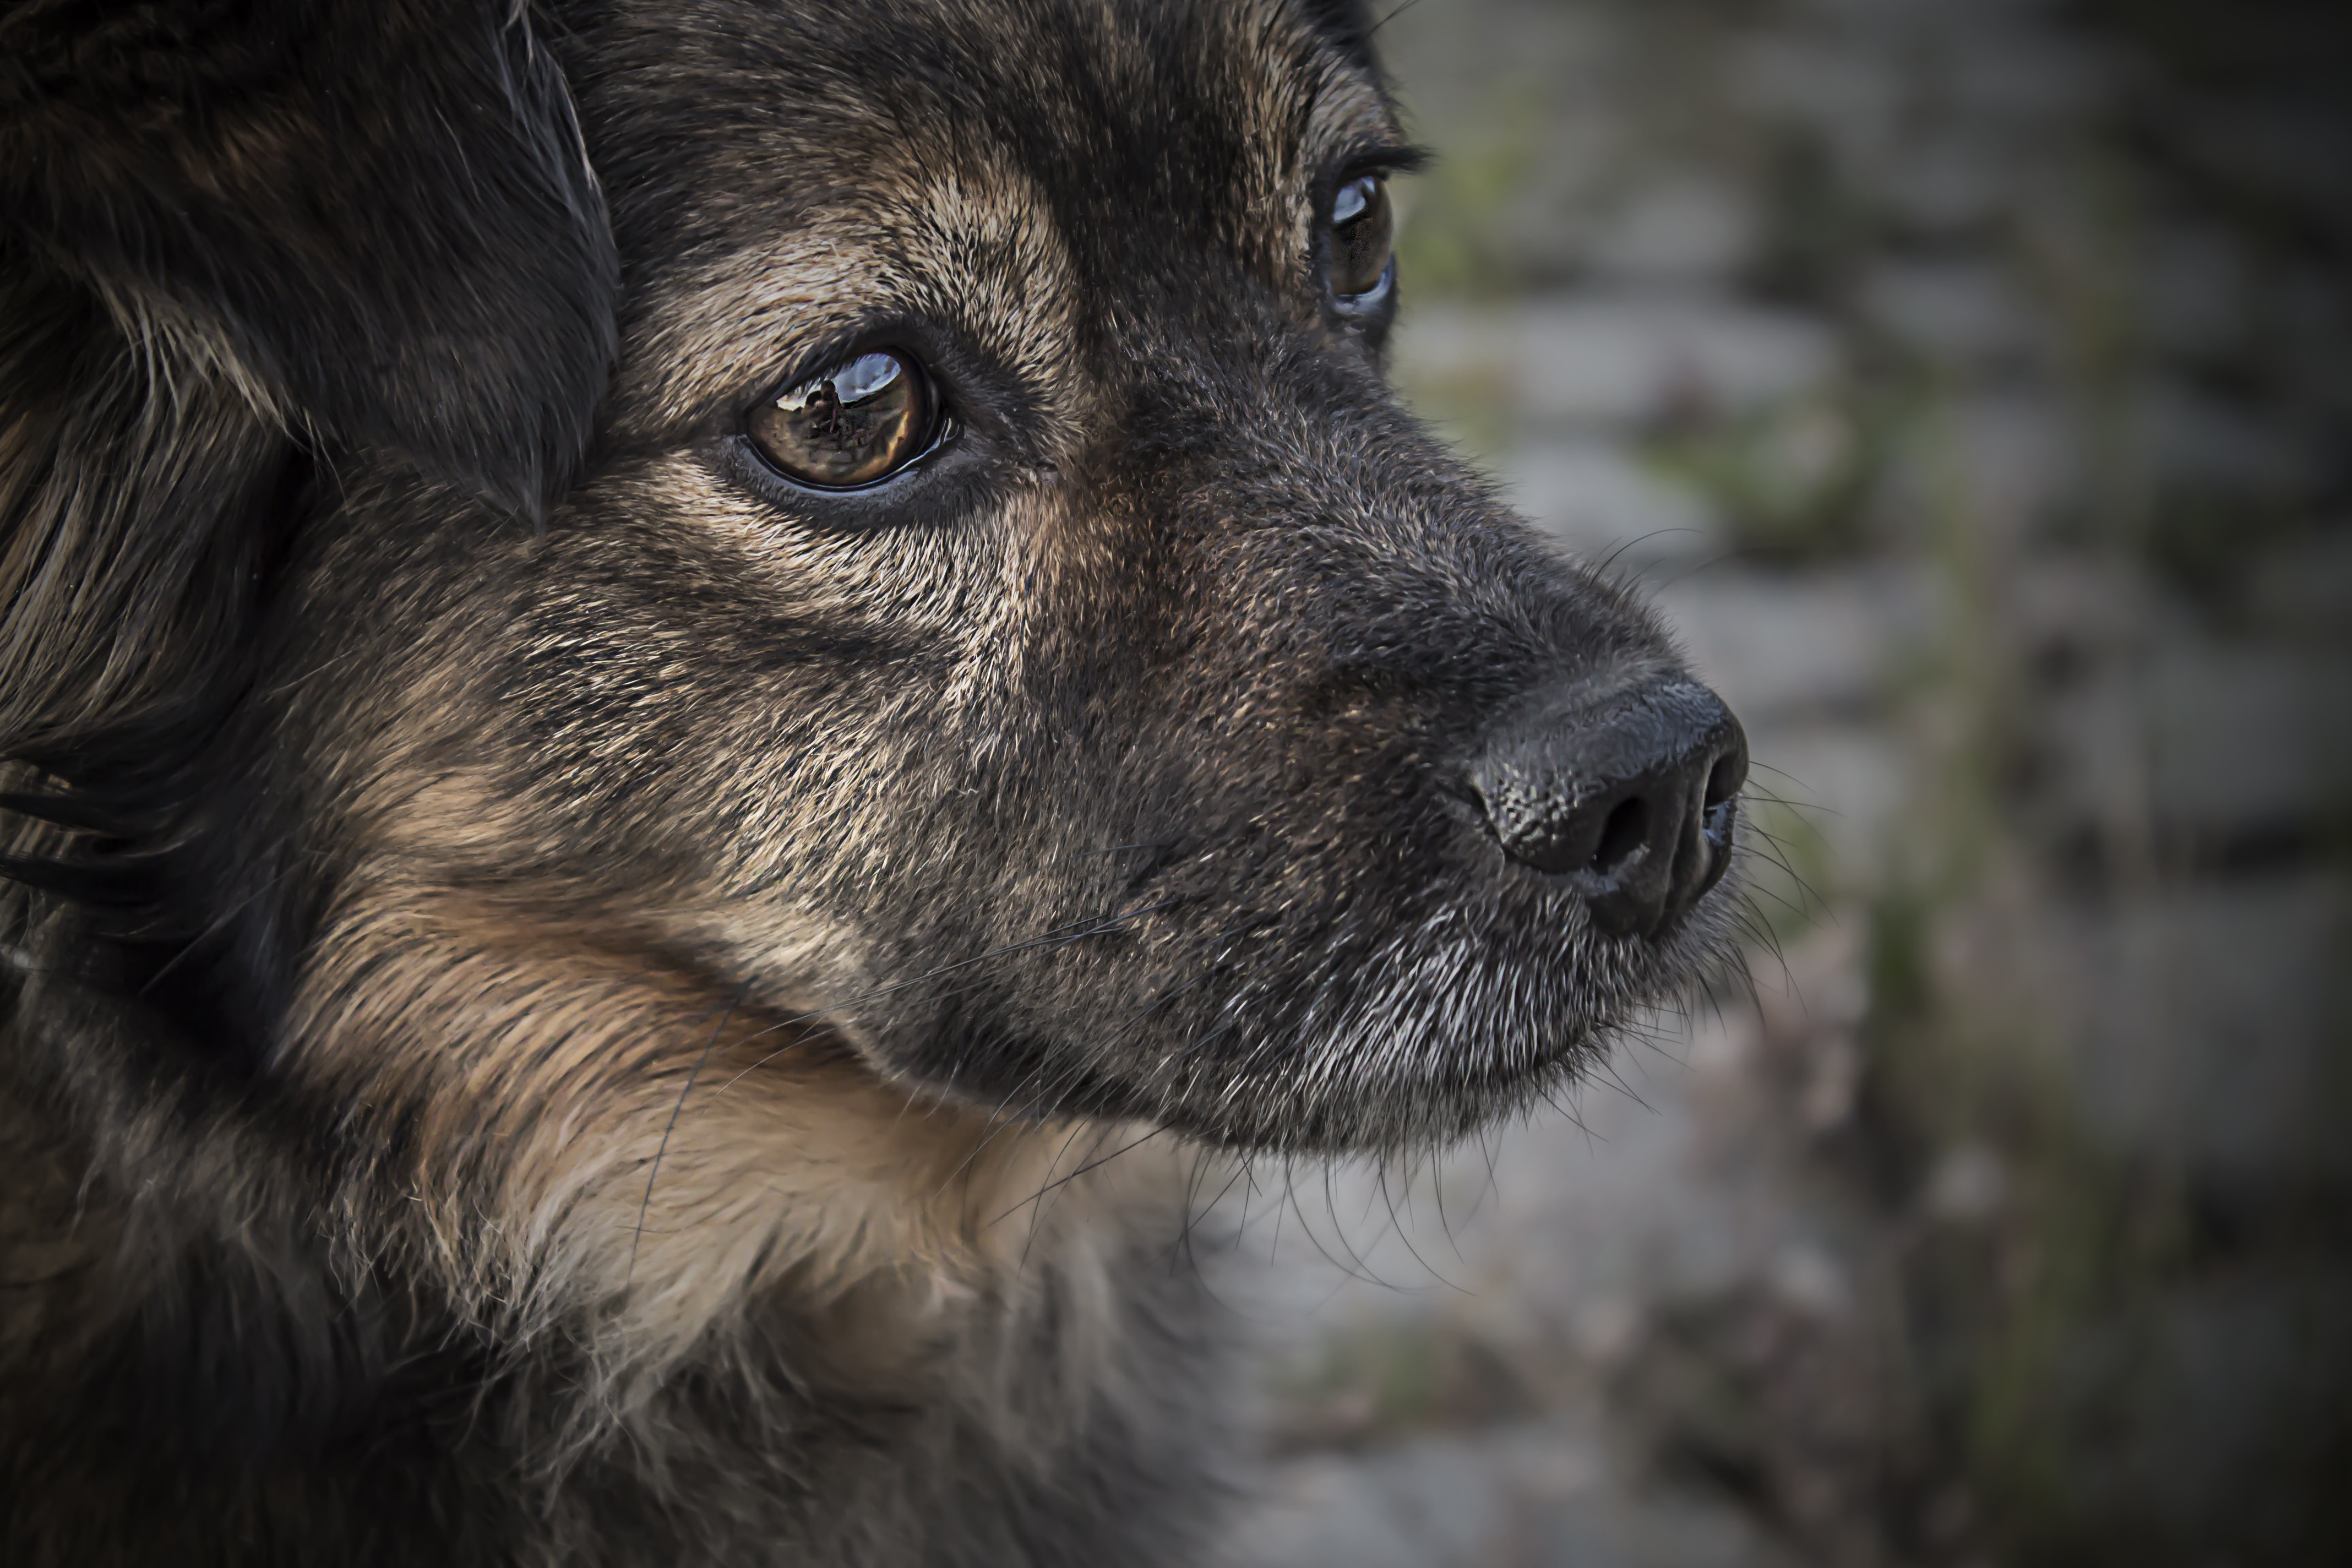
puppy, dog, animal, pet, mammal, close up, snout, vertebrate, street dog, dog like mammal, dog breed group, dog crossbreeds, german shepherd dog